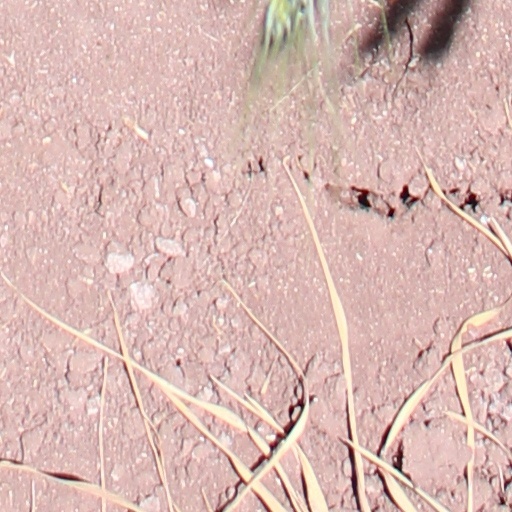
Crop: wheat